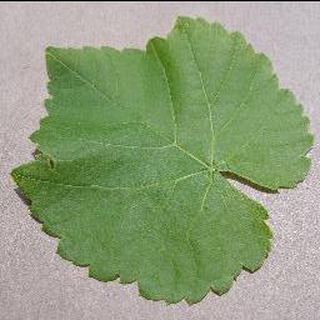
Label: healthy_grape